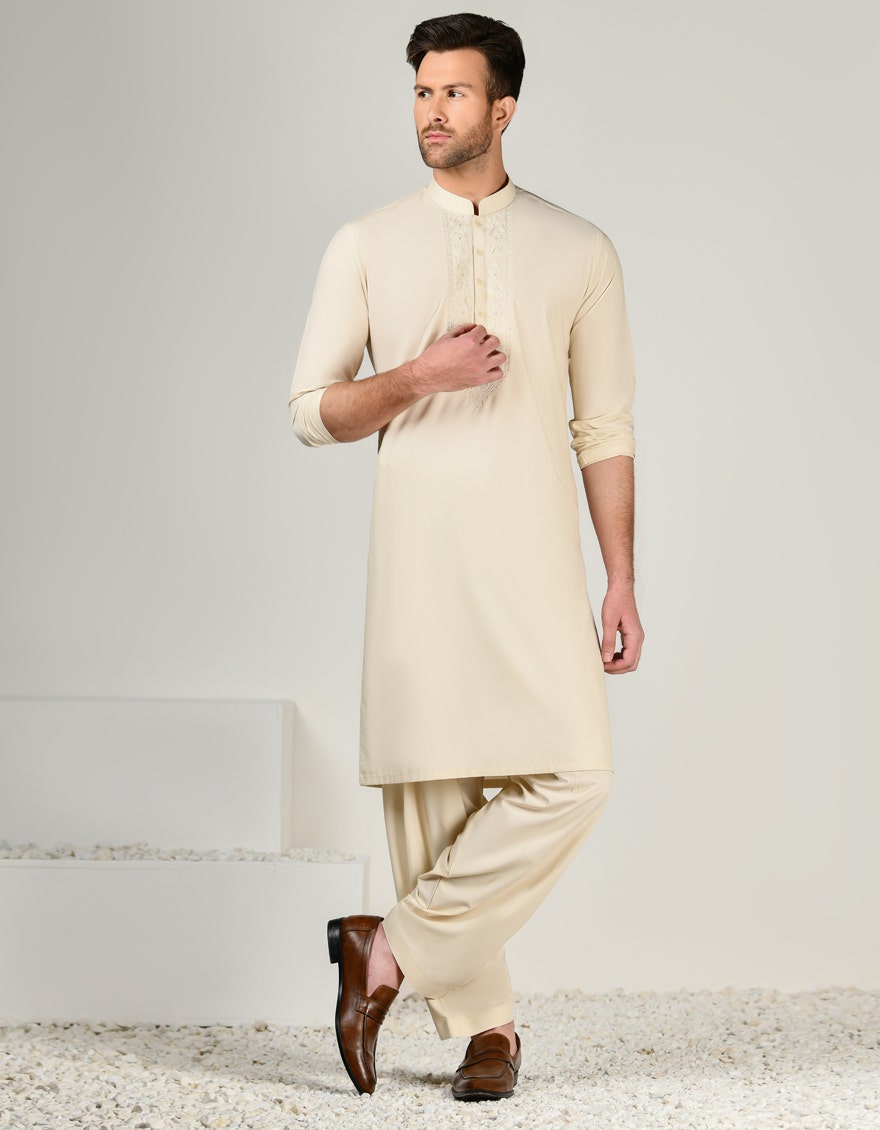
cream kurta pajamas